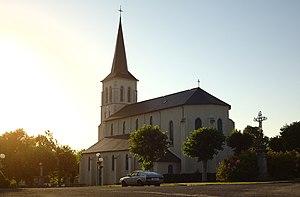
Eglise de Saint-Vincent
Saint-Vincent est une commune française située dans le département des Pyrénées-Atlantiques, en région Nouvelle-Aquitaine.